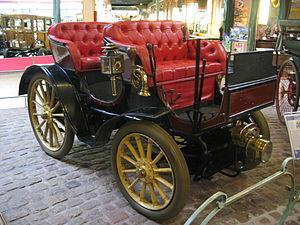
Le moteur horizontal Peugeot est le premier moteur à essence breveté Peugeot en 1896 du constructeur automobile Peugeot, de 2 cylindres en ligne, de 1 L à 2,5 L de cylindrée pour 4 à 12 chevaux, produit à 1584 exemplaires, pour motoriser les Peugeot Type 14 de 1896, au Peugeot Type 36 de 1902, au début de l'histoire de l'industrie automobile.